Penal system of Hong Kong

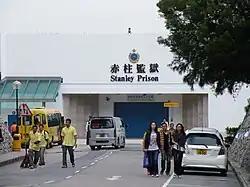
Stanley Prison

In April 1841, with the start of British rule in Hong Kong, Captain William Cane was appointed chief justice and given control of the police and prisons of the new colony. The first prison, named Victoria Prison, opened on the island in August 1841. September 1853 saw the first legislation about prisons in Hong Kong. Limitations on food were introduced as a form of punishment for prisoners in 1876 (Europeans got bread and water; Chinese got rice and water). Public executions were banned after the last took place in April 1894. The British transported some Chinese prisoners to do hard labour in Australia.